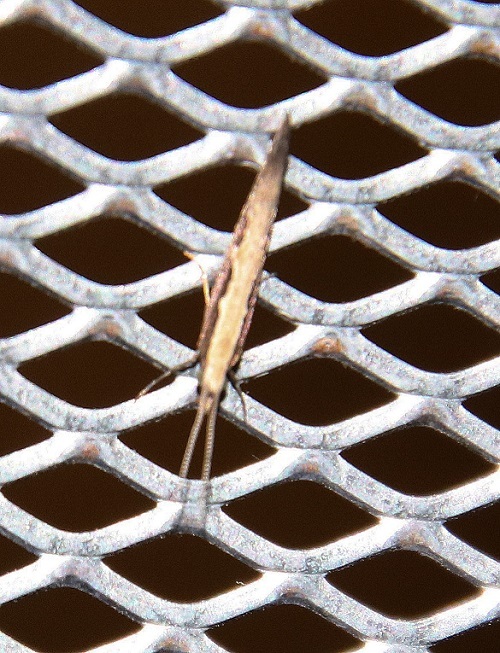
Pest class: diamondback_moth